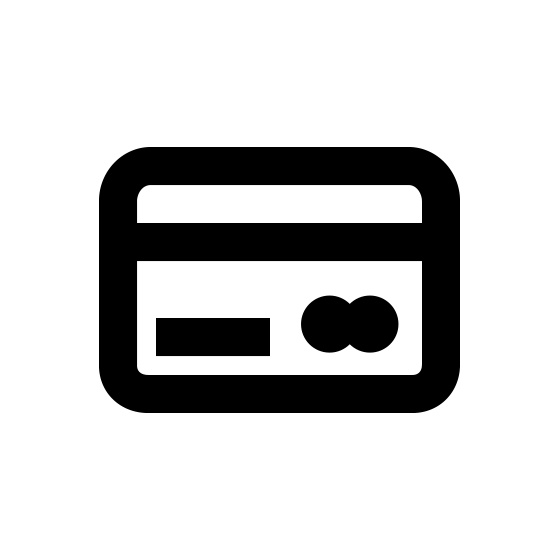
Credit Card Surcharge (2%)
Brand: Kegs on Legs
Category: Business & Industrial > Retail > Money Handling